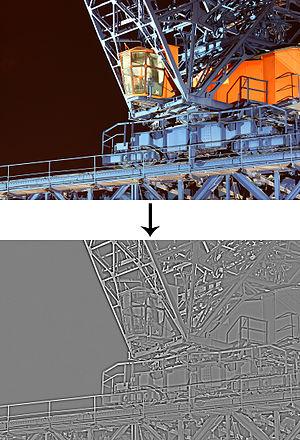
Une comparaison entre une image normale en couleurs RGB et son équivalent après l'application d'un filtre passe-haut, la saturation des couleurs a toutefois été réduite au préalable.